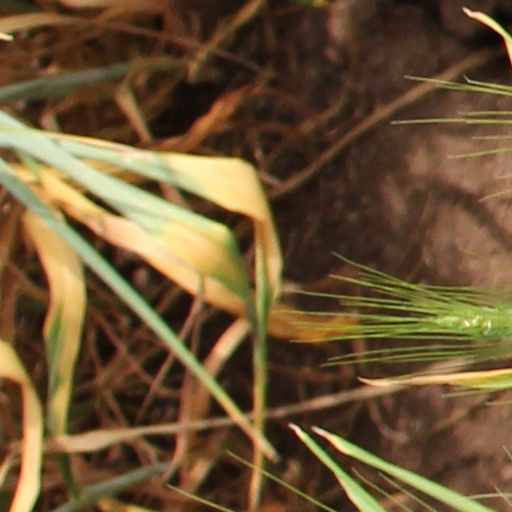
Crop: wheat